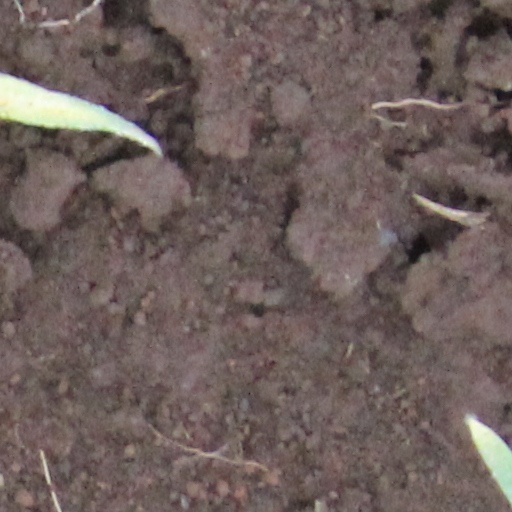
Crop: wheat